Acapulco H.E.A.T.

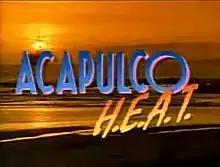
"Acapulco H.E.A.T." title, as it appeared during the first season

Acapulco H.E.A.T. is a 1993 syndicated television series. It follows the adventures of the "Hemisphere Emergency Action Team" (H.E.A.T.), a group of top-secret agents based in Acapulco, Mexico, recruited by "C-5", a secret, inter-governmental coalition to fight terrorism and other international crimes. To keep a low profile, the team poses as models and photographers representing a beach-fashion business. The show returned for a second season (production started in 1996) with a new and smaller cast; it aired in Europe in 1997, and in the United States during 1998–99.